Vance, South Carolina

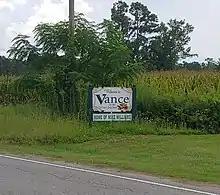
Welcome sign on State Road 210 - Vance, SC

Vance is located at (33.436028, -80.419788). According to the United States Census Bureau, the town has a total area of 0.5 square mile (1.3 km), all land.